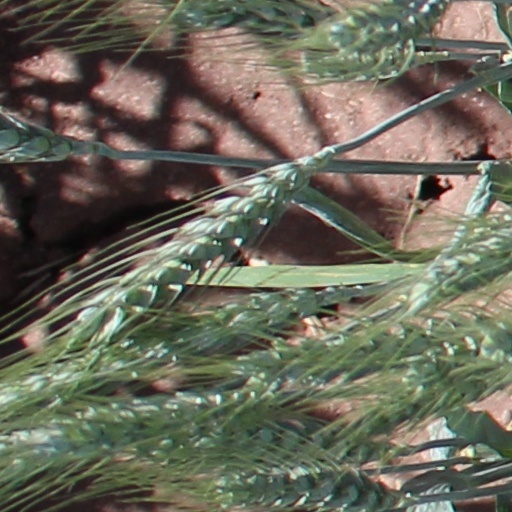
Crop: wheat